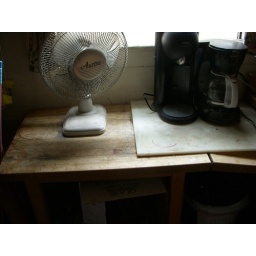
table under window